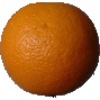
Label: Orange 1